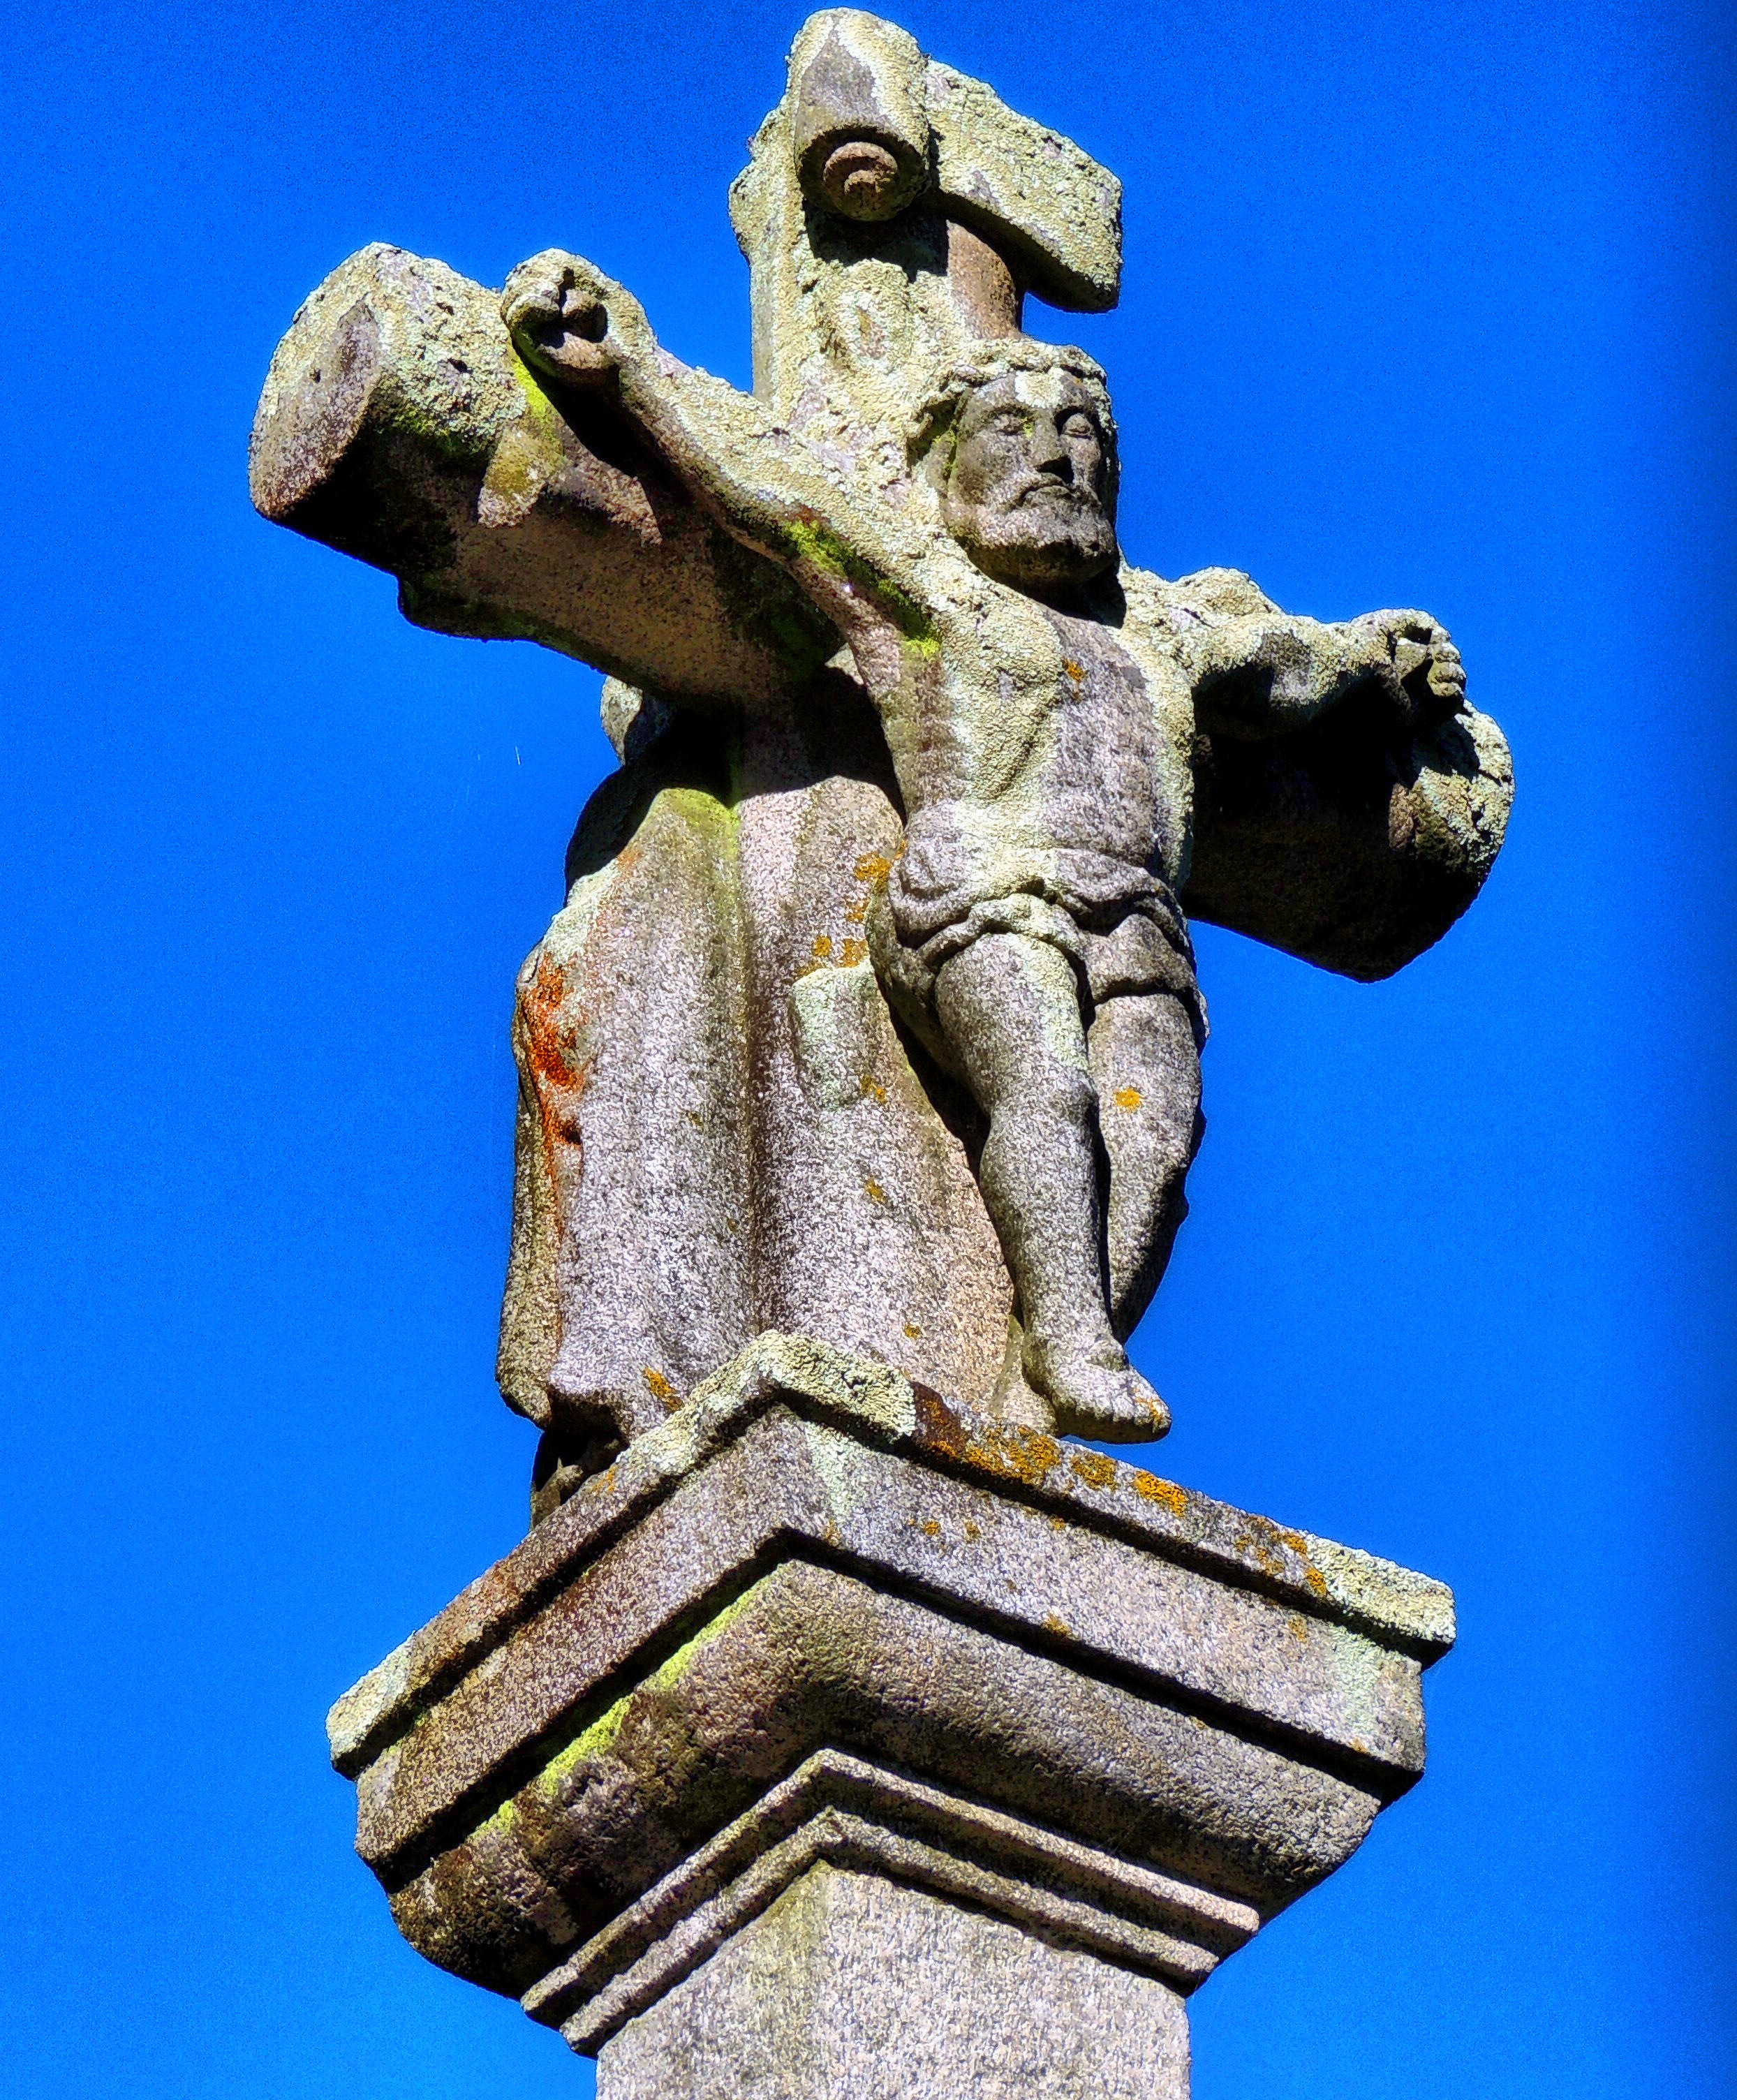
monument, statue, symbol, cross, gargoyle, sculpture, art, temple, ancient history